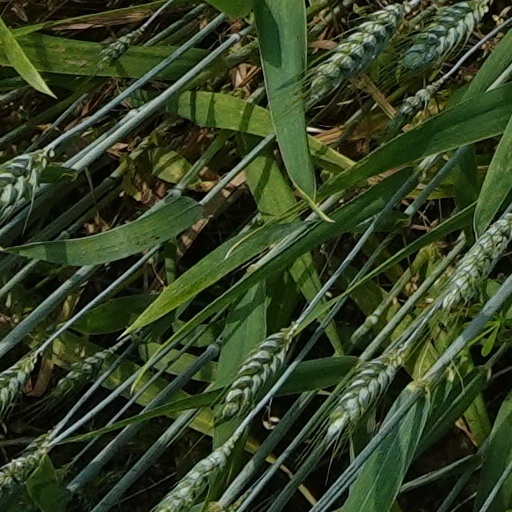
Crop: wheat